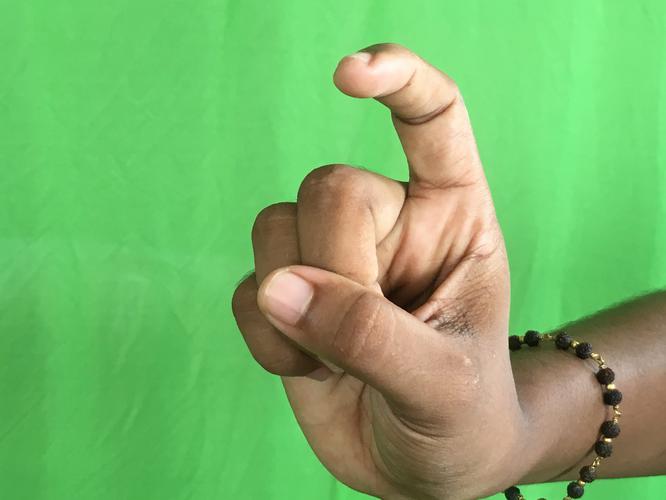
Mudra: Tamarachudam
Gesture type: single_hand